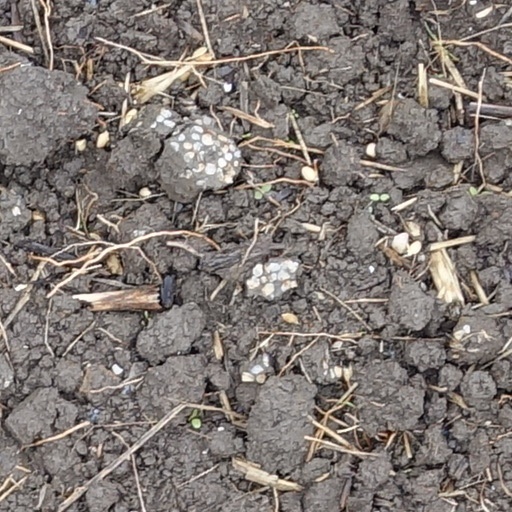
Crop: wheat